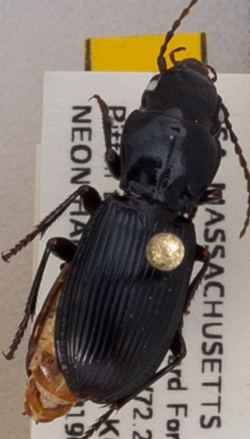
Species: Pterostichus rostratus
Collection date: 2019-06-04
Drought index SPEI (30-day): -0.1
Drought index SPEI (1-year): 2.09
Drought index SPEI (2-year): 2.09